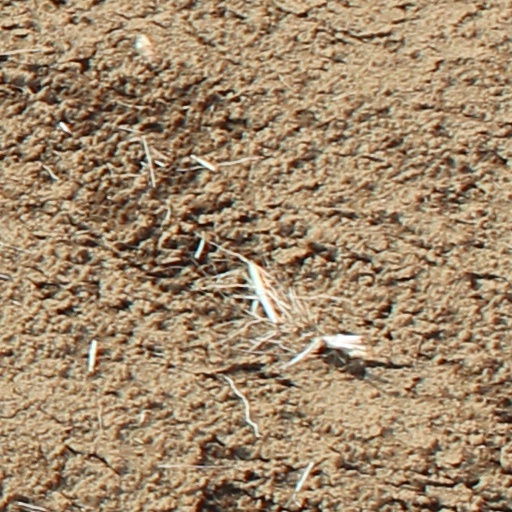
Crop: wheat